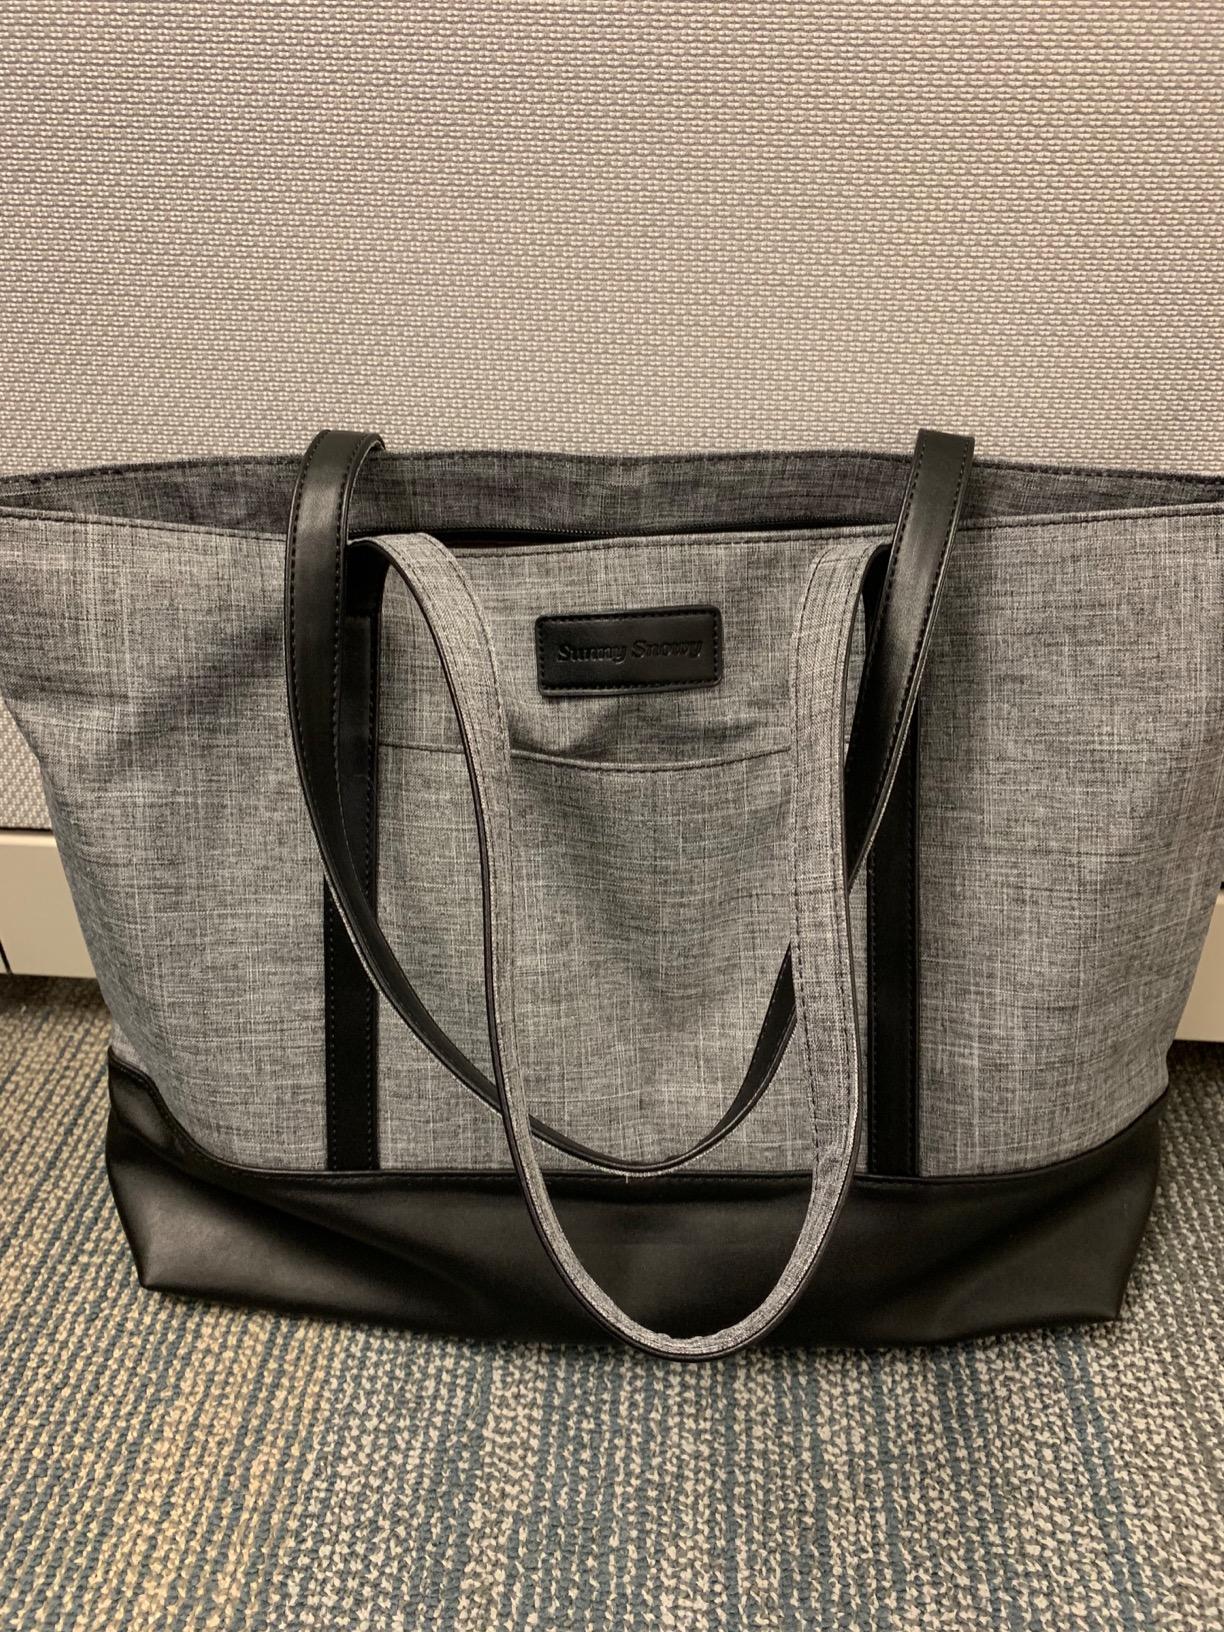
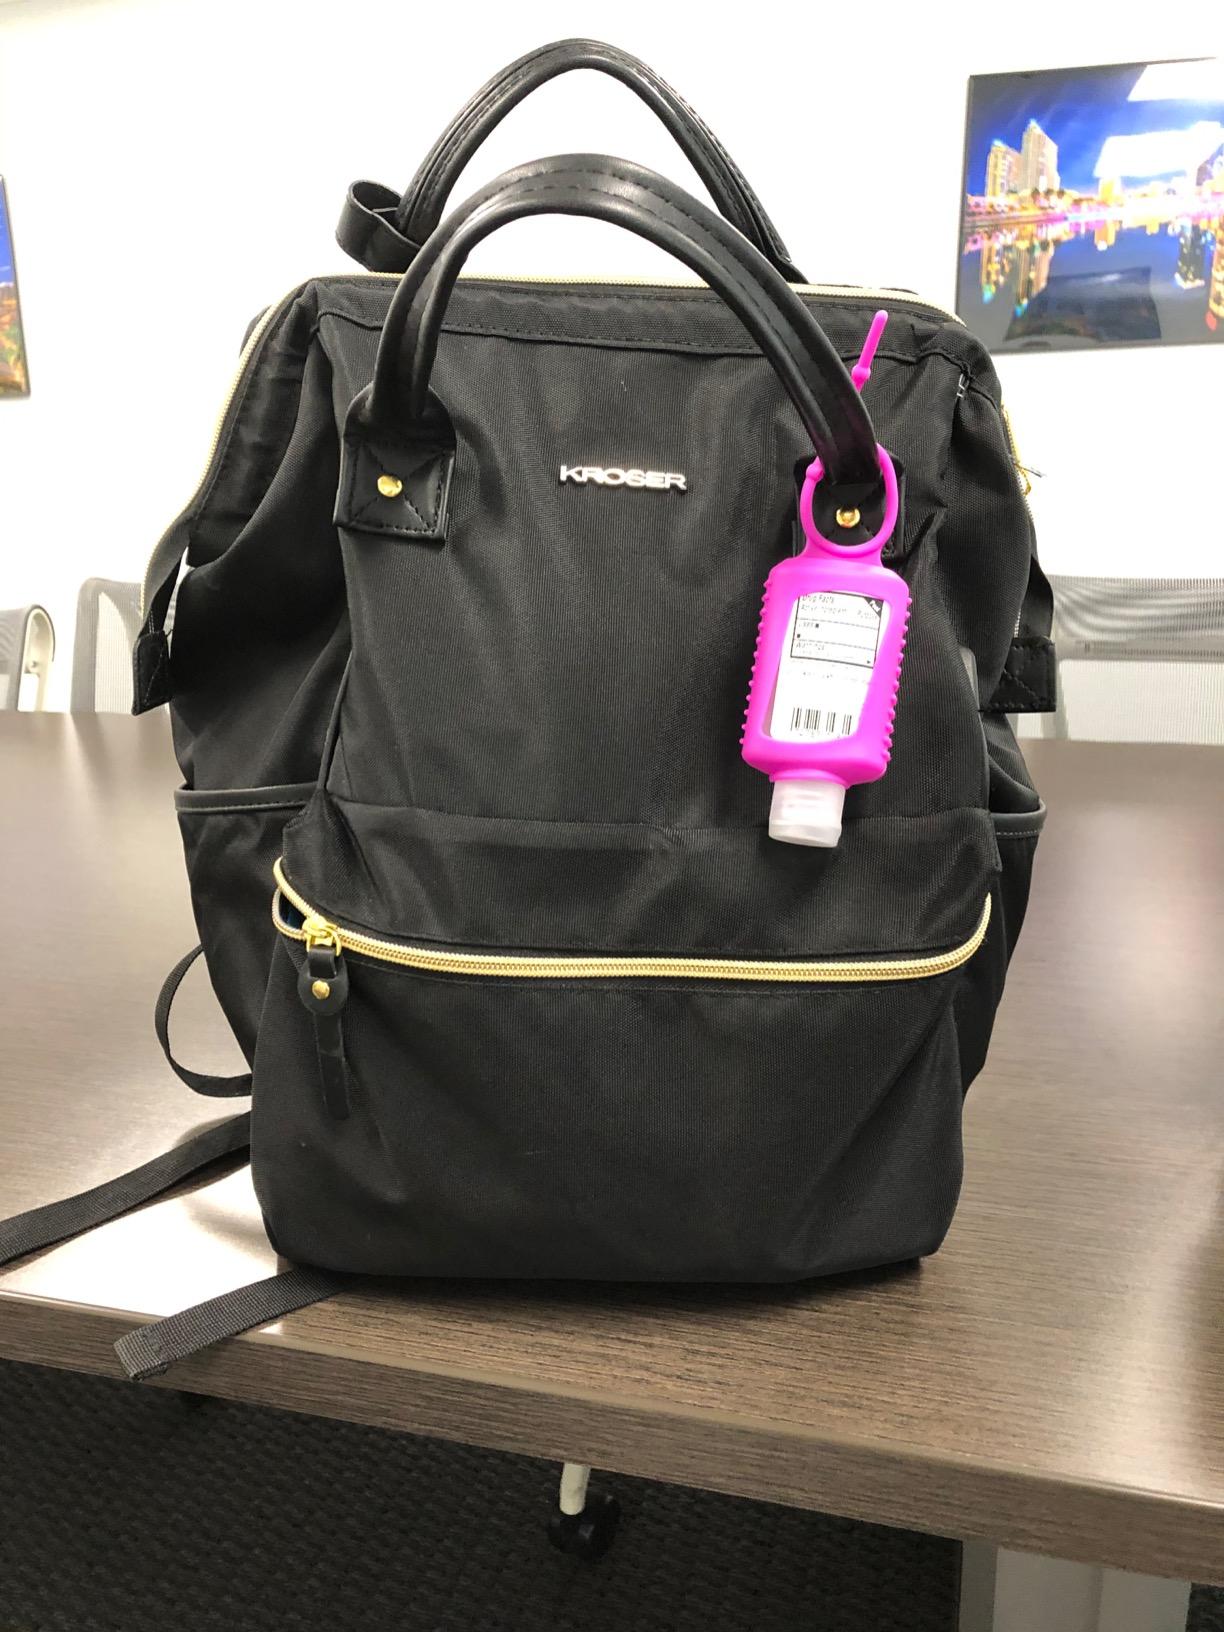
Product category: bag
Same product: no